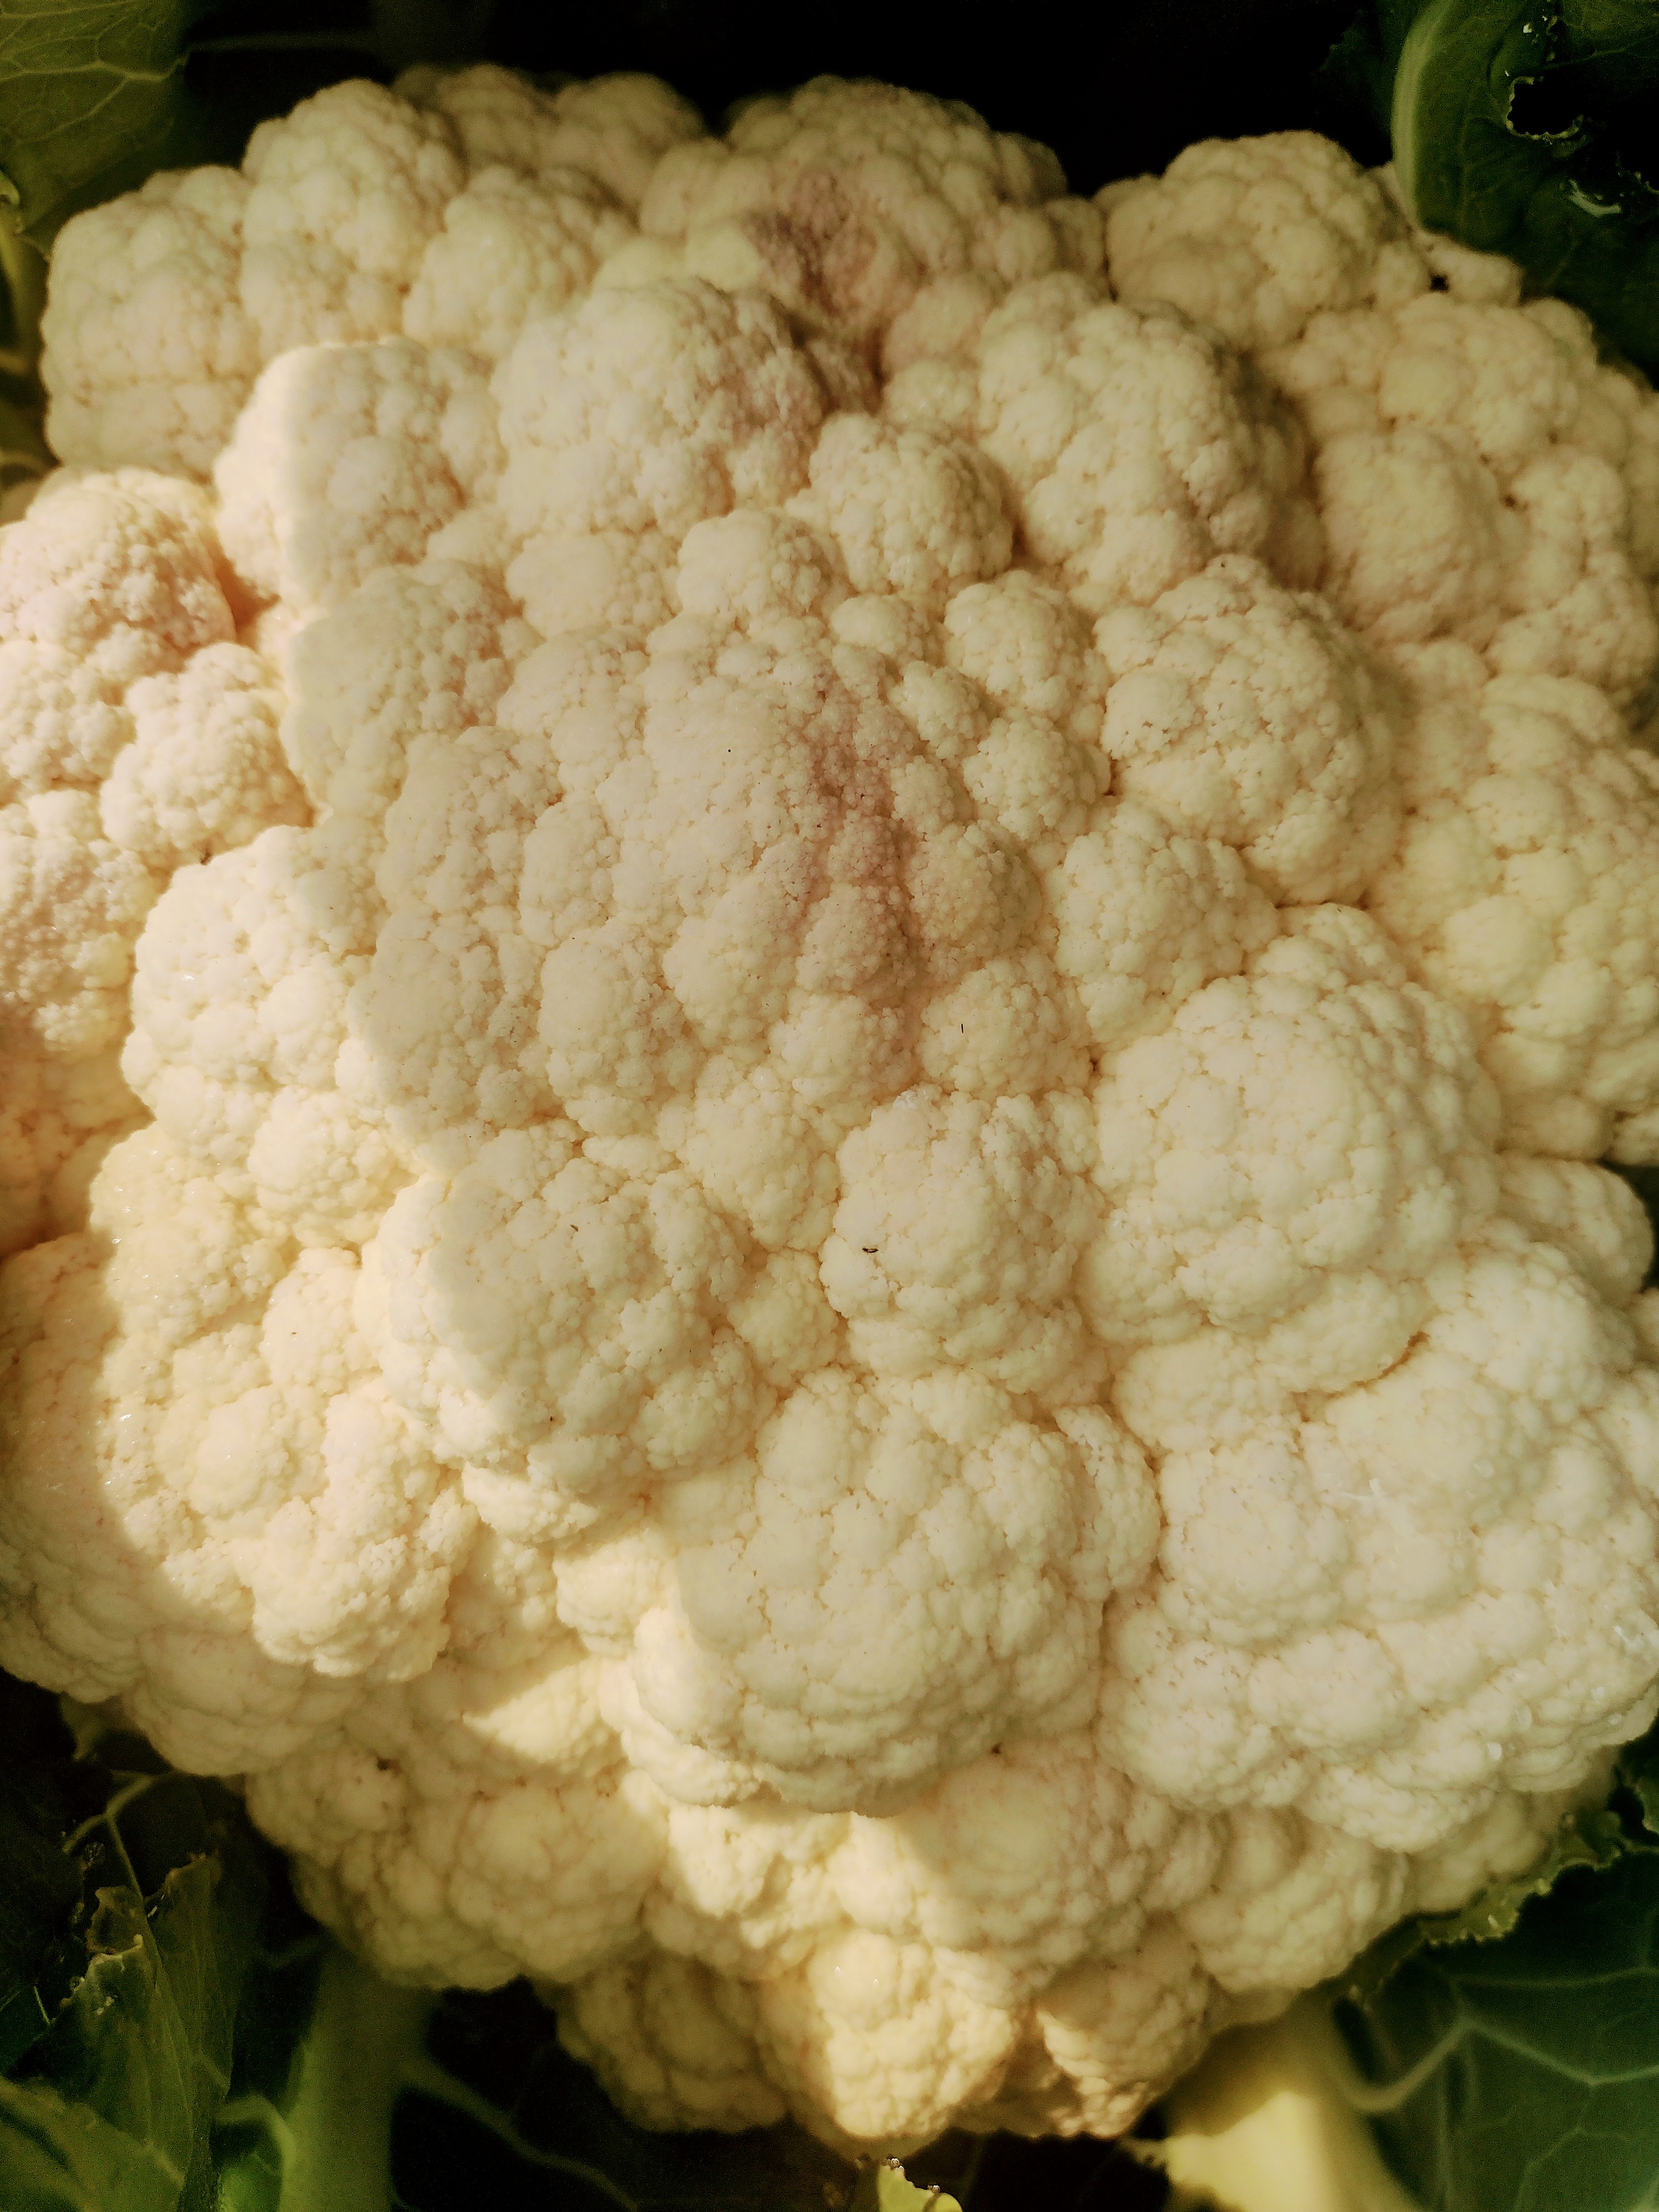
Label: No disease